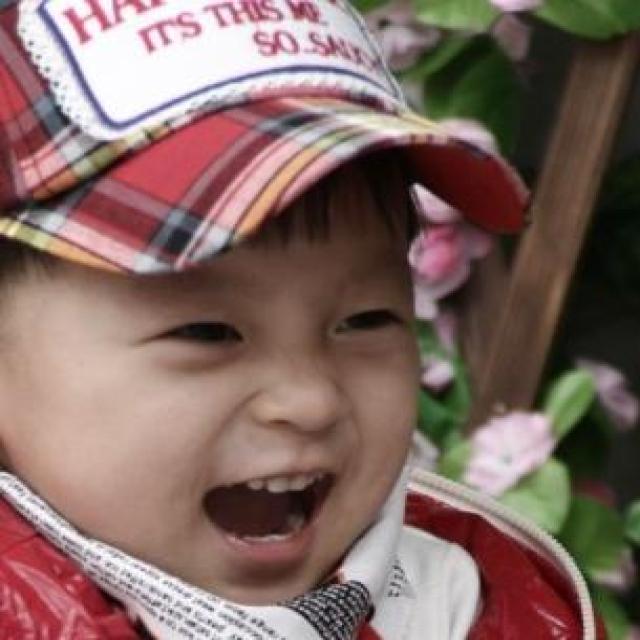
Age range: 0-12